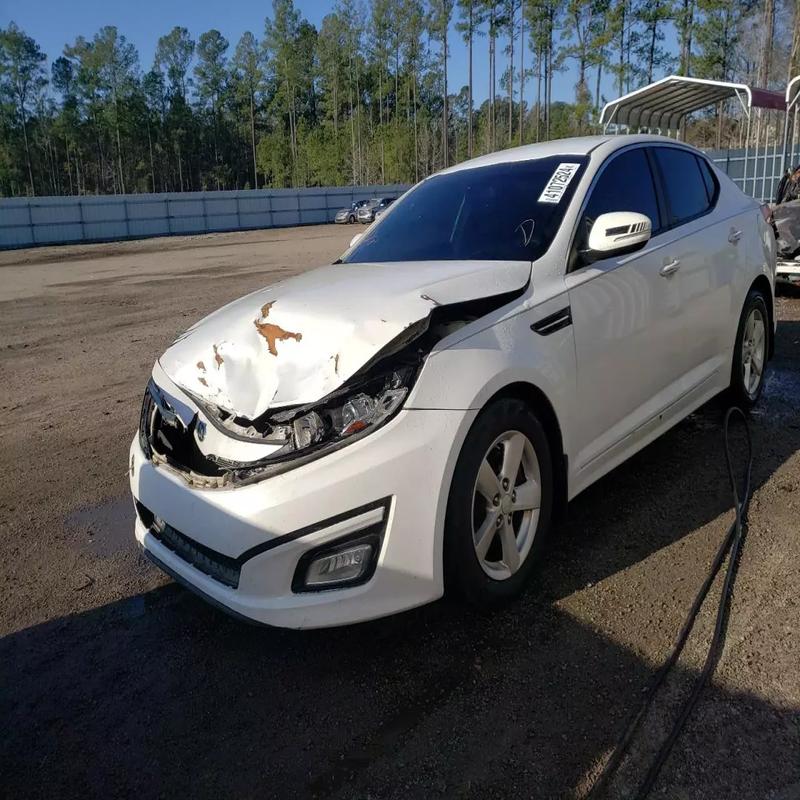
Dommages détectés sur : pare-choc avant, feu avant gauche, capot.
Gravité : majeur